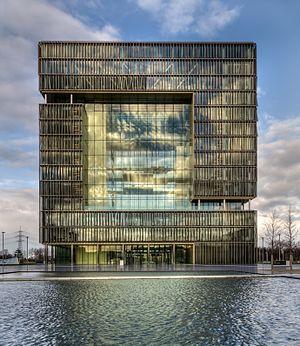
Bâtiment Q1 du siège social de ThyssenKrupp à Essen en Allemagne. Polski: Budynek Q1 wchodzący w skład kompleksu budynków stanowiących główną siedzibę koncernu ThyssenKrupp znajdującą się w Essen, w Niemczech. Русский: Штаб-квартира концерна ThyssenKrupp, строение Q1 (Эссен, Германия). Bosanski: Sjedište korporacije ThyssenKrupp, zgrada Q1. Esperanto: Korporacio stabejo de ThyssenKrupp en Asindo, Germanio. Magyar: A ThyssenKrupp székhelyének Q1-es épülete, Essen, Németország Italiano: L'edificio Q1 del quartier generale della ThyssenKrupp a Essen in Germania. 한국어: 티센크루프의 본부 Q1 빌딩.
ThyssenKrupp AG est un groupe de sidérurgie allemand officiellement créé en 1999 de la fusion de Friedrich Krupp AG Hoesch-Krupp et de Thyssen AG. Ayant des filiales sur plusieurs continents, ses sièges sociaux se situent à Essen et Duisbourg. Le précédent siège social se situait à Düsseldorf.